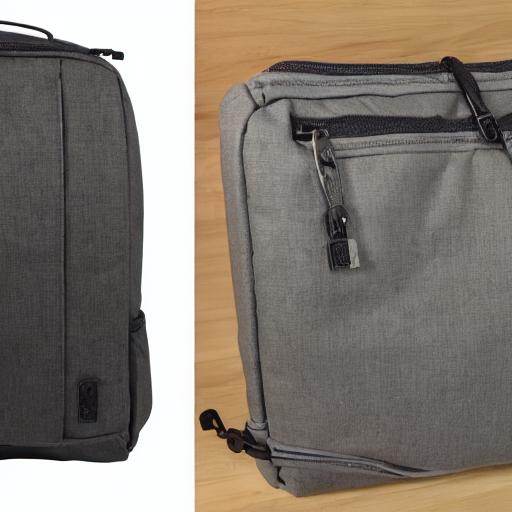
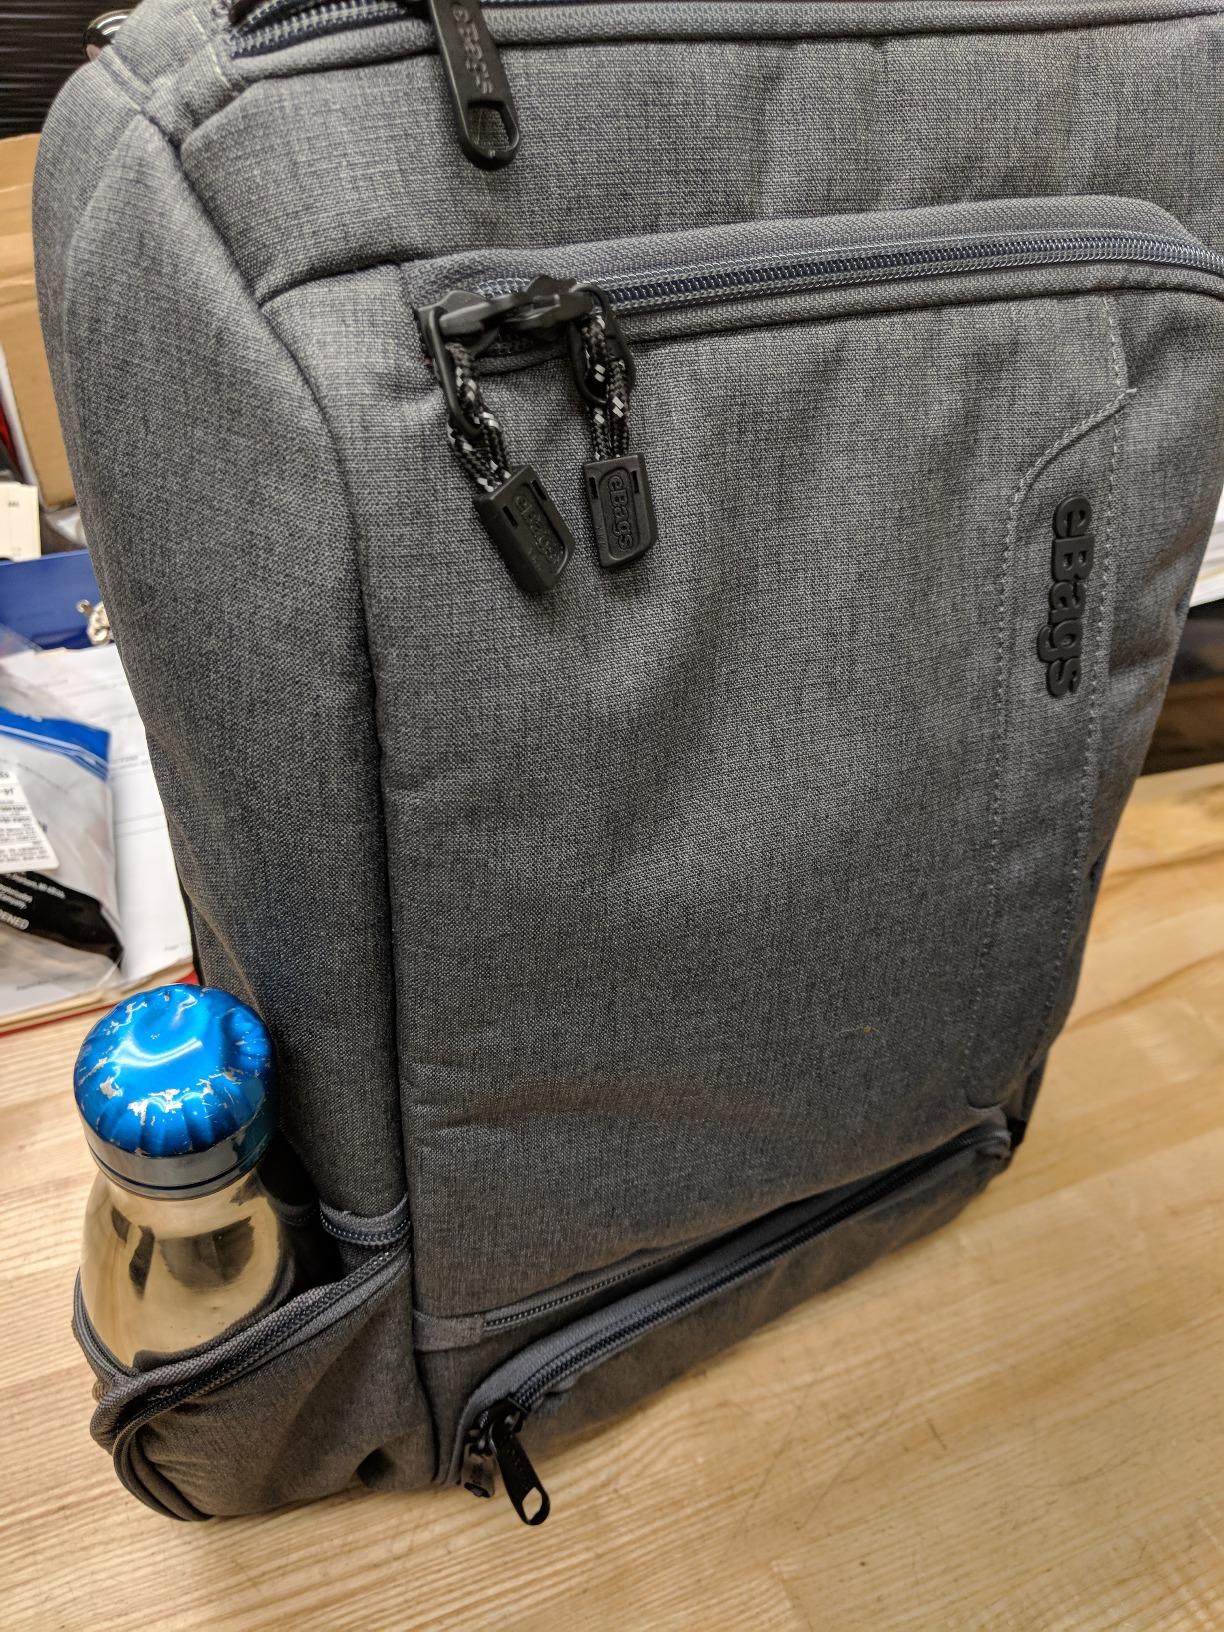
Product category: bag
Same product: no